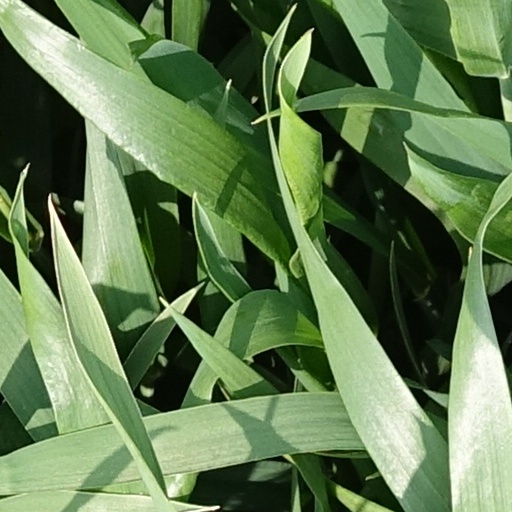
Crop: wheat